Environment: real
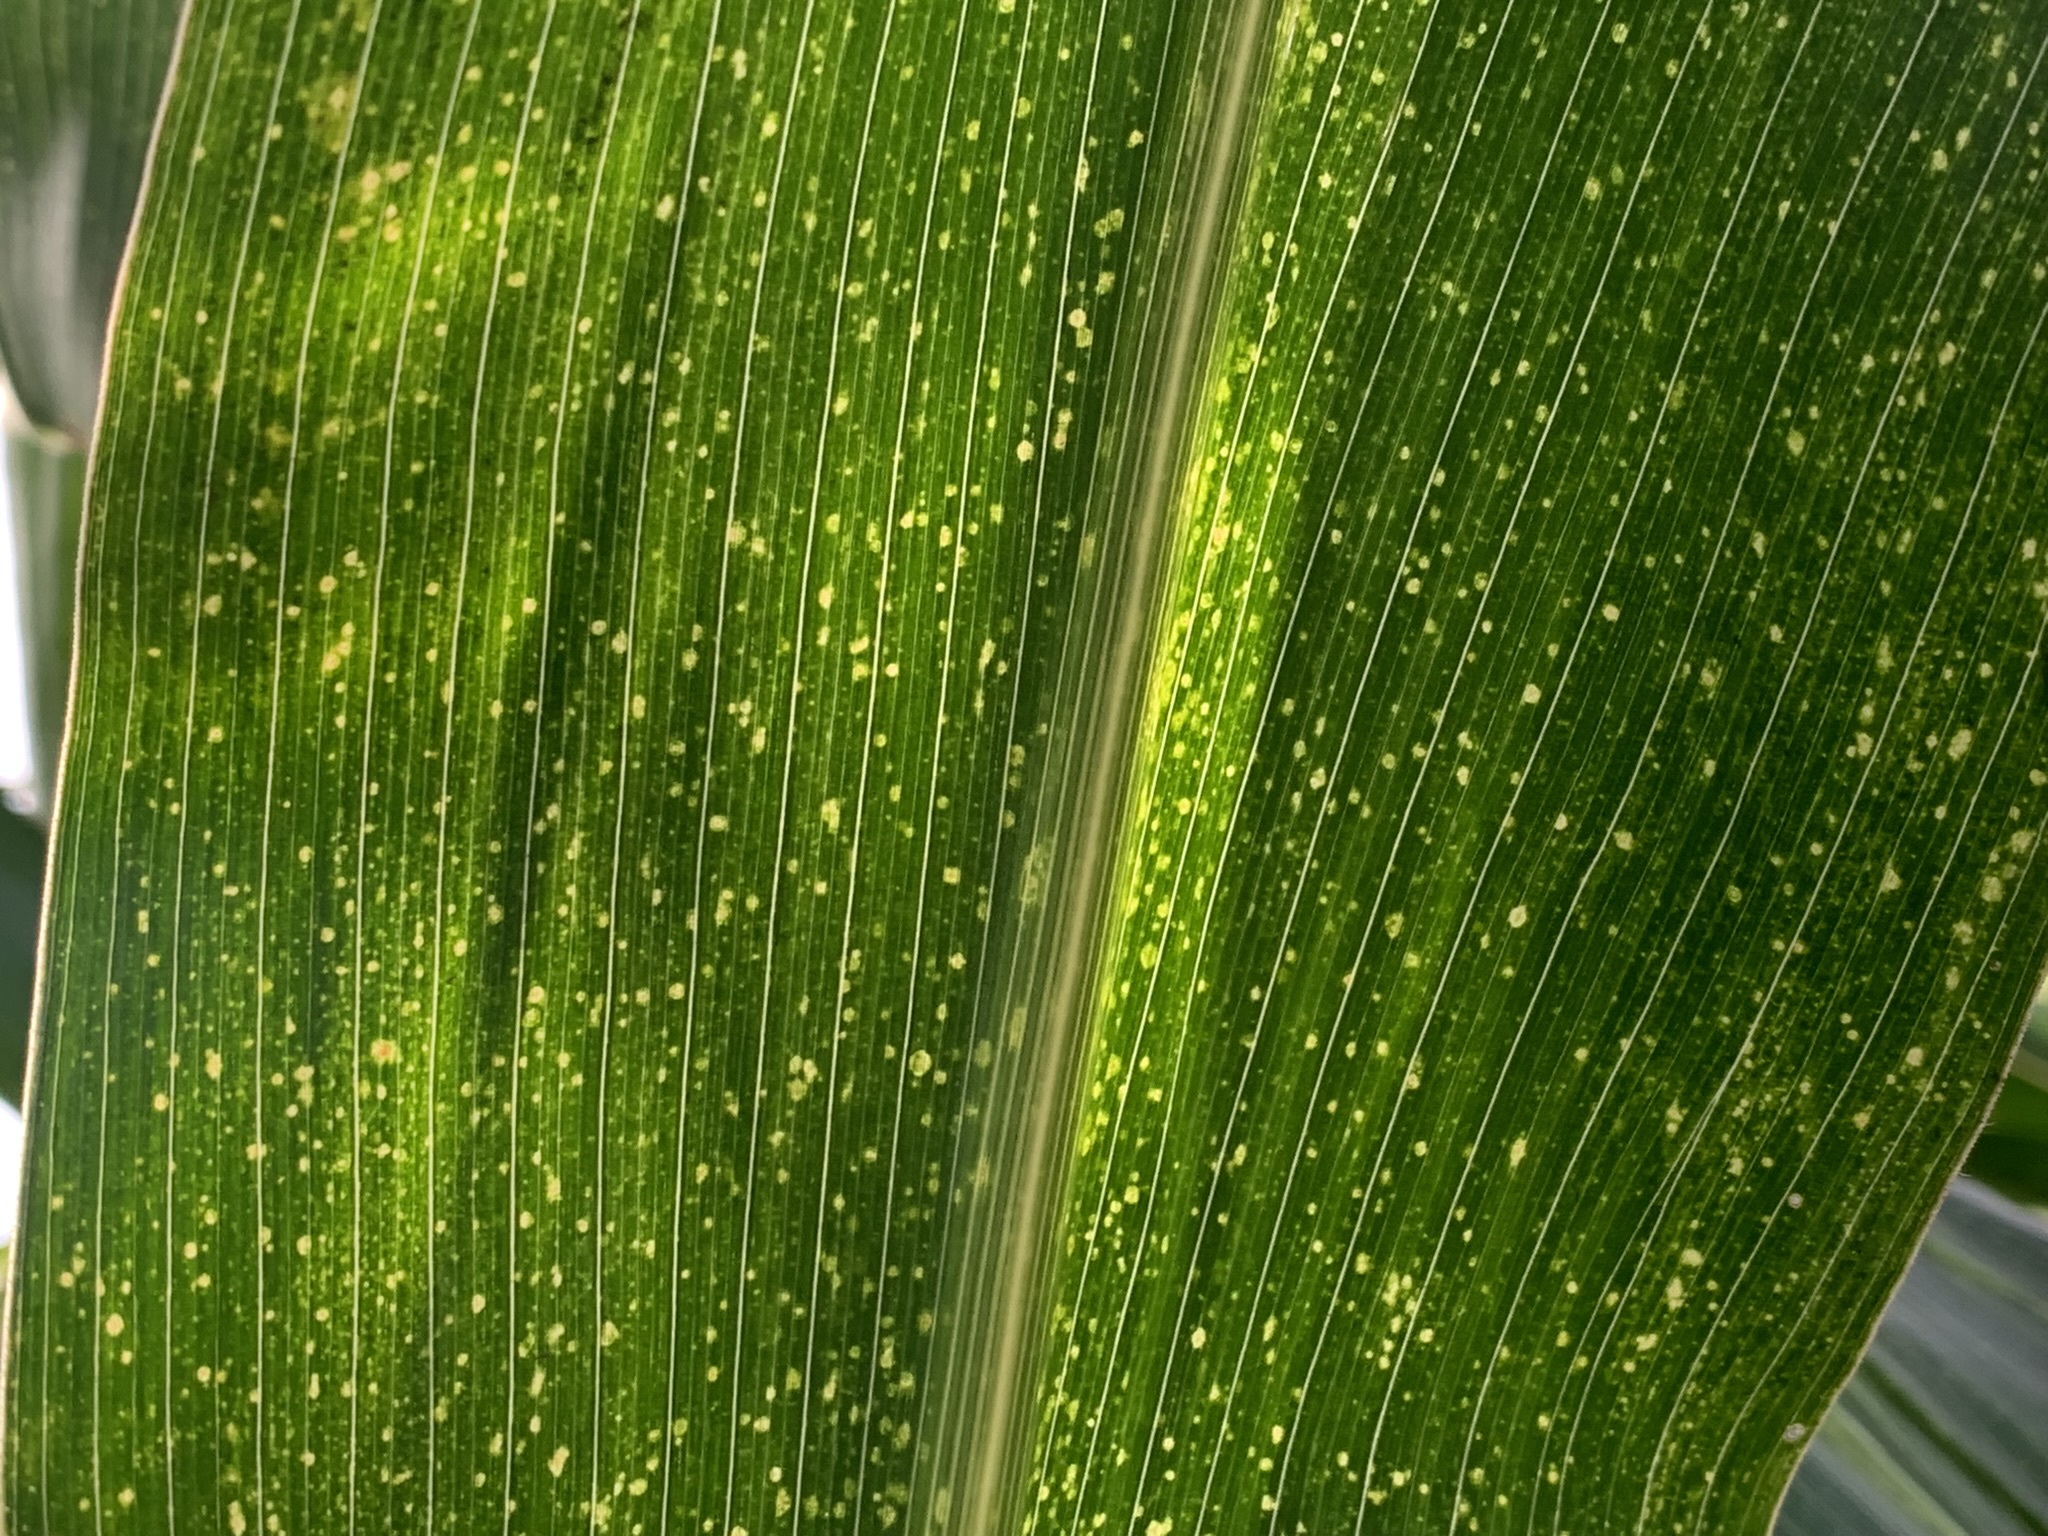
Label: lethal_necrosis